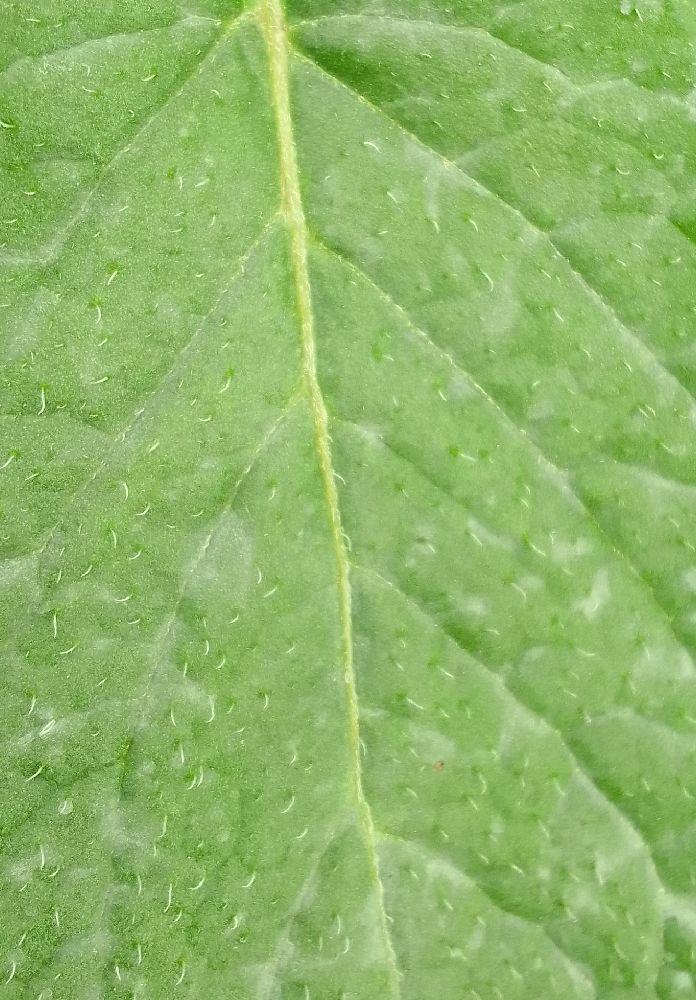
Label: Healthy